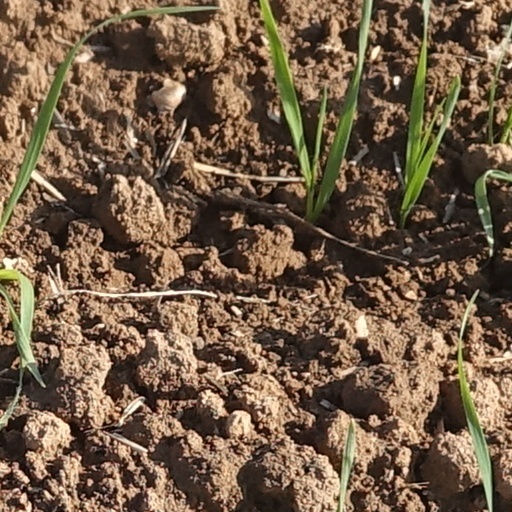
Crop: wheat